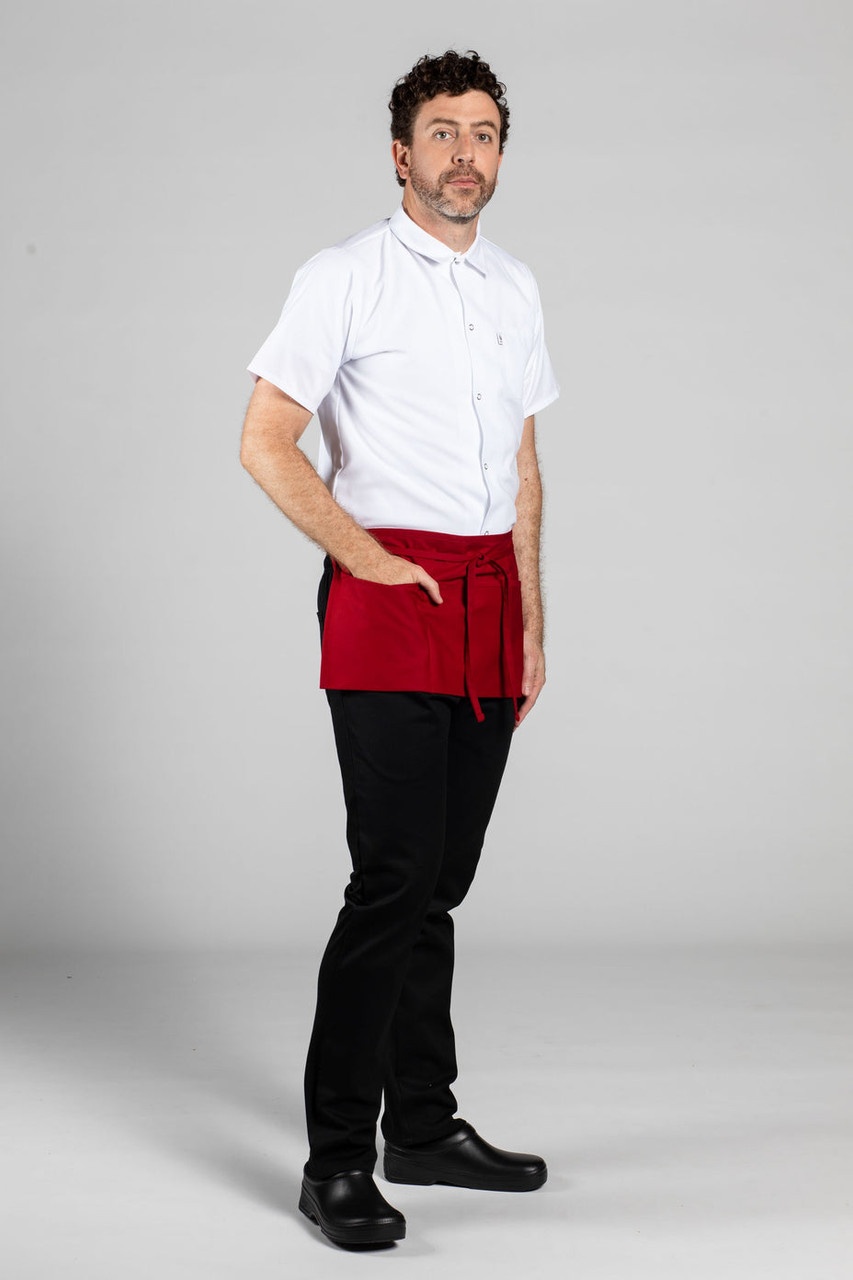
3 Section Pocket Waist Apron by Uncommon Threads
Meet any job requirement with the 3 Section Pocket Waist Apron by Uncommon Threads, designed for functionality and durability. Key Features: Material: Made from 65/35 poly cotton twill - 7.5 oz for comfort and durability. Pockets: Three-section pocket for practical organization. Reinforced Bar Tacking: Ensures longevity and durability. Extra-Long 40” Ties: Provides a secure and adjustable fit. Dimensions: Compact 23" Wide by 11" Long for easy mobility. Colors Available: Choose your perfect look from a variety of colors. Ideal For: Ideal for servers, bartenders, and professionals who need a reliable and functional waist apron. Enhance your efficiency with the 3 Section Pocket Waist Apron. Functional and durable, it's the ideal choice for professionals. Order yours today! 65/35 poly cotton twill - 7.5 oz Three-section pocket Extra long 40” ties Reinforced bar tacking 23"W x 11"L
Brand: Uncommon Threads
Category: Business & Industrial > Work Safety Protective Gear > Protective Aprons > Waist Protective Aprons